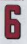
Number: 6